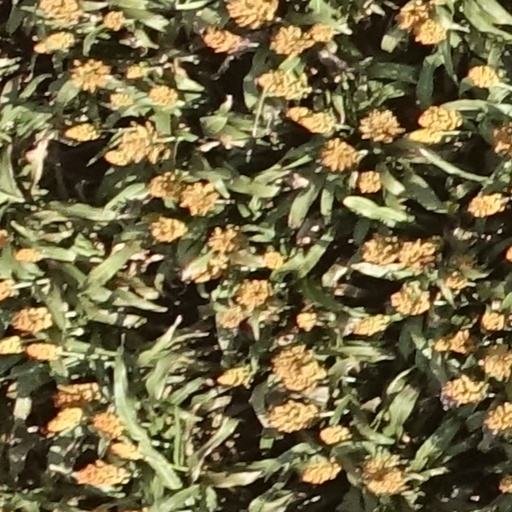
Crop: sorghum